Brest tramway

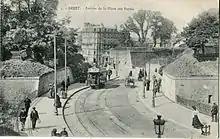
The old tram of Brest, around 1907

In 1898, the first line of the Brest tram opened. The network was in operation until the city was bombed in 1944. In 1947, it was replaced by trolleybuses, which operated on three lines, with 30 vehicles. From 1963, diesel-powered buses were purchased to modernize the vehicle fleet. From 1965, one-person operation was introduced on the buses, while the trolleybuses still had to be operated by two drivers. For reasons of personnel savings, the trolleybus operation was therefore discontinued on 9 November 1970.